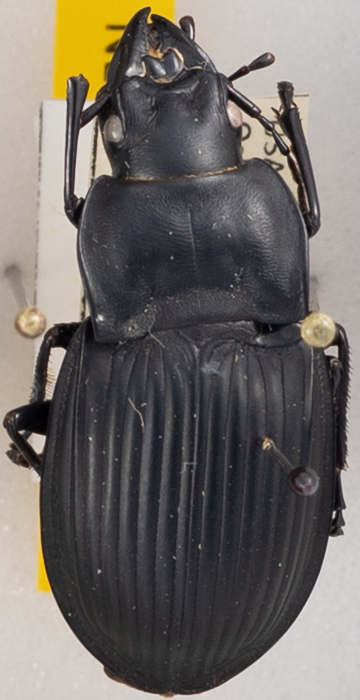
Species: Dicaelus dilatatus
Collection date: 2022-06-08
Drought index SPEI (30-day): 0.144
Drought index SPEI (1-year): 0.47
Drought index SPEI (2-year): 0.086